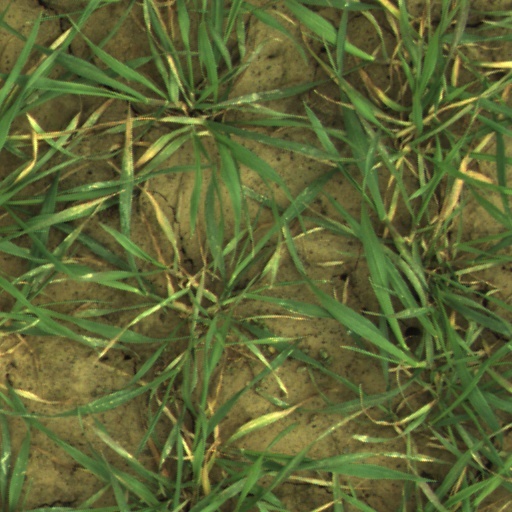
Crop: wheat